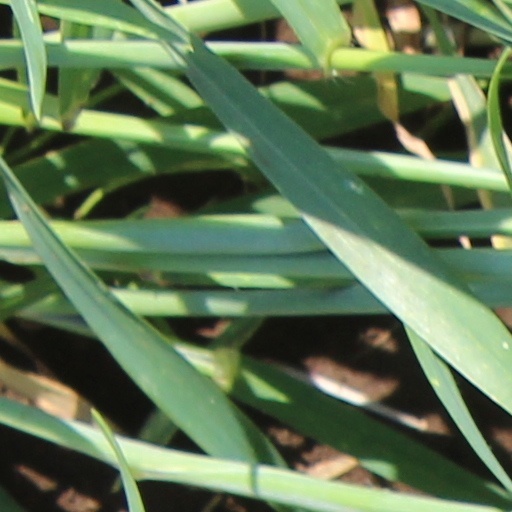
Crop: wheat